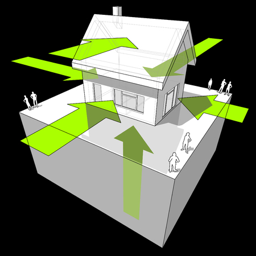
diagram of a detached house showing the ways where the heat or energy is received through the construction